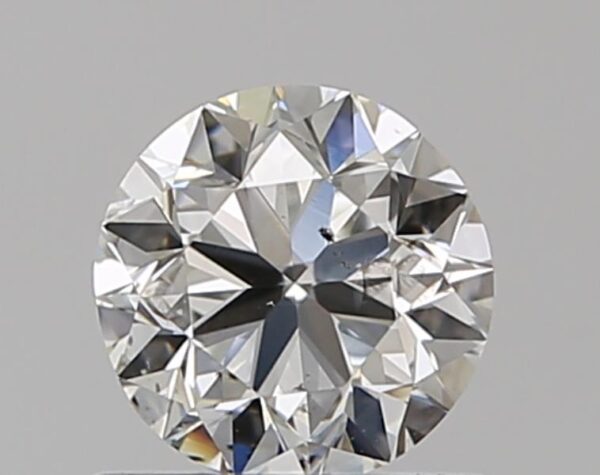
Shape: round
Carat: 0.65
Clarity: SI2
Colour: G
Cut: VG
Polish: EX
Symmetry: VG
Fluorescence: N
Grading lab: GIA
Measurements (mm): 5.32 x 5.4 x 3.48